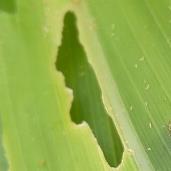
Crop: Maize
Condition: spodoptera-frugiperda-a